Kalaratri

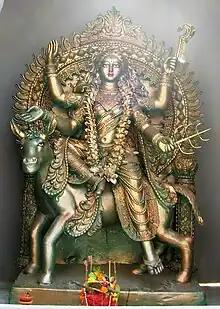
A statue of Kalratri

Kalaratri is the seventh of the nine Navadurga forms of the goddess Mahadevi. She is first referenced in the Devi Mahatmya. Kalaratri is one of the fearsome forms of the goddess.